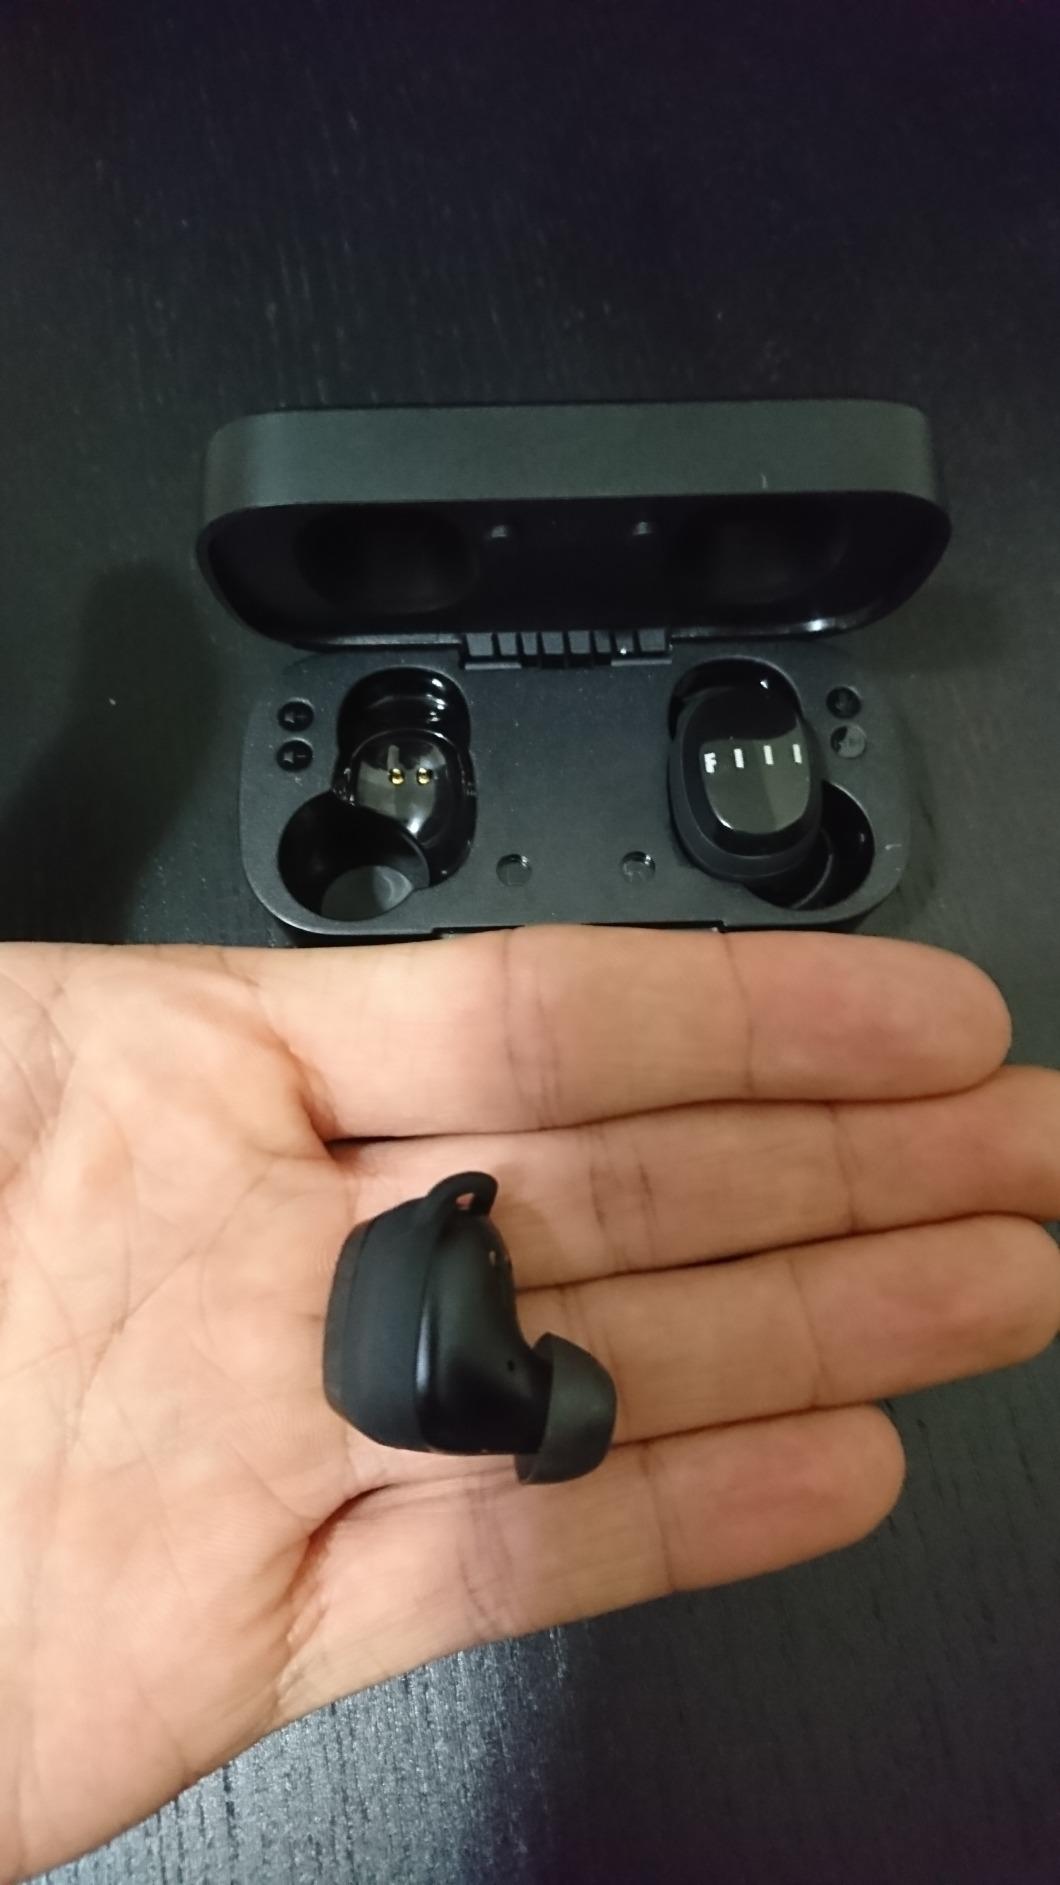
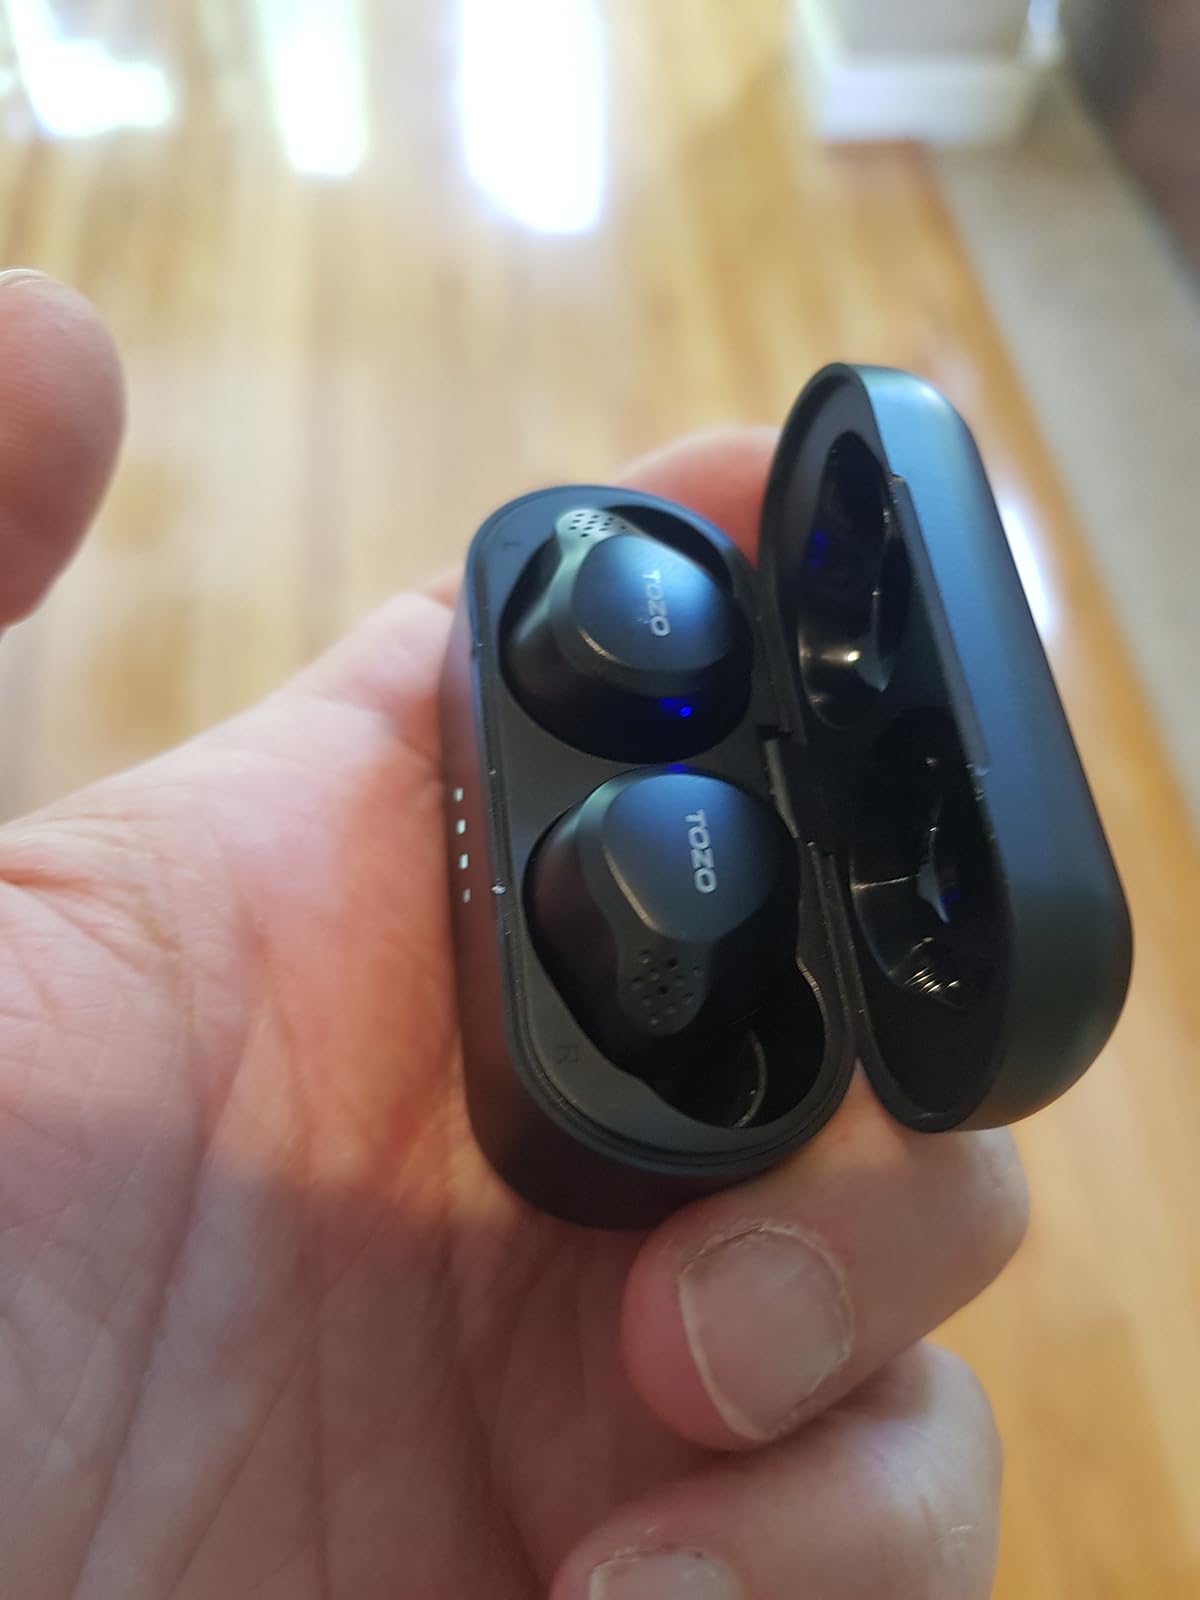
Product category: earbuds
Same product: no